Red Lanterns (Boxer Uprising)

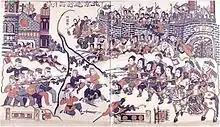
Some historians, such as Joseph Esherick, interpret this image of the Siege at Beicang Cathedral as the Red Lanterns being protected during the attack on Northern Cathedral in the center of the image. Other scholars, such as Jane Elliot and Paul Cohen, see this image as some Red Lanterns protecting the Boxers and other Red Lanterns with a magical rope or balloon-like device.

The Red Lanterns were also famous for their healing powers. In the 1950s, a former Red Lantern told another oral history project of the senior "sister disciple" who could go into a trance, clap her hands in the direction of a sick person, and cure the illness. Another Red Lantern, the Holy Mother of the Yellow Lotus, had the reputation of being able to heal wounds by sprinkling clear water on them and even bringing the dead back to life by rubbing their bodies.